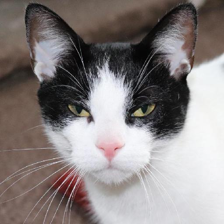
Label: animals